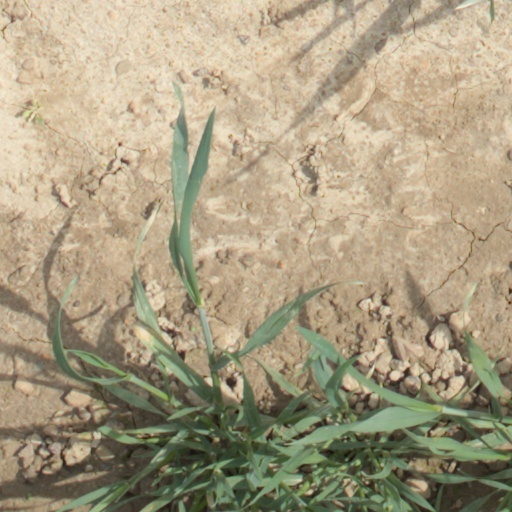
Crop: wheat